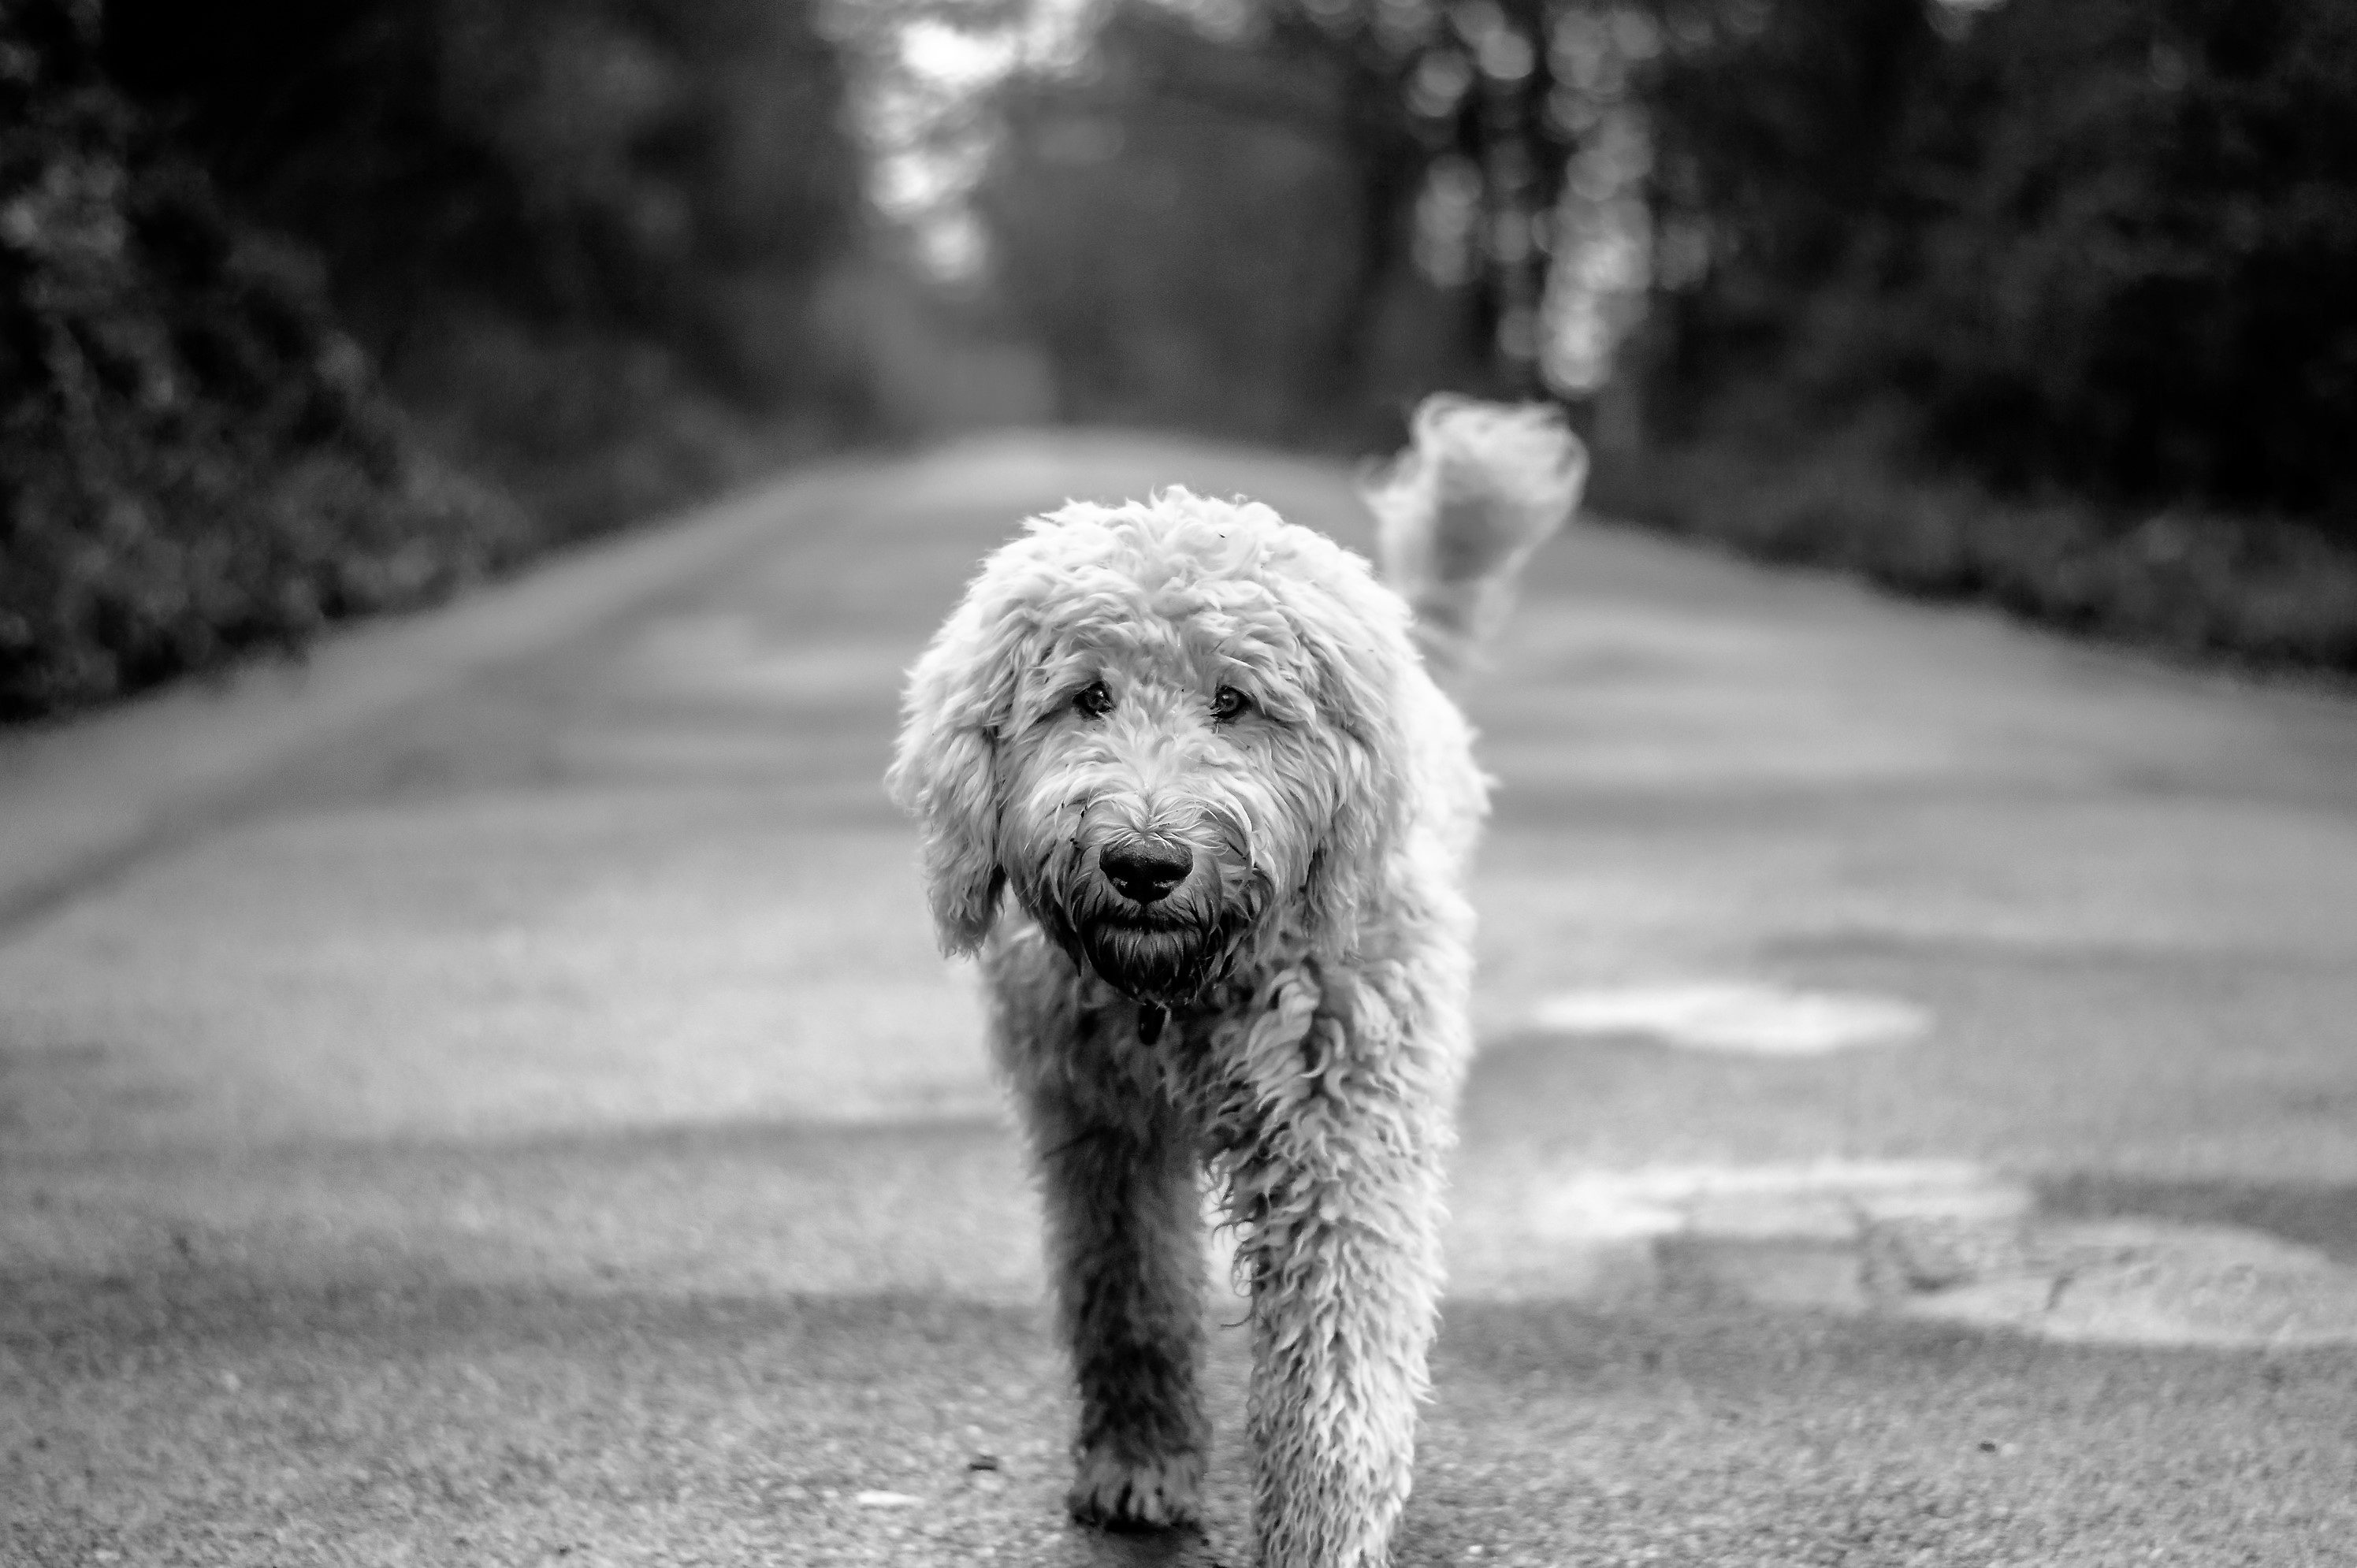
beach, black and white, road, dog, animal, walk, pet, mammal, black, monochrome, hybrid, vertebrate, wildlife photography, b w, goldendoodle, bad weather, monochrome photography, dog like mammal, dog crossbreeds